Santa Ana Line

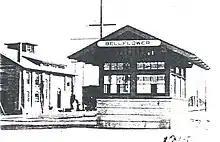
The first Bellflower Pacific Electric Depot,

Cars ceased running to the Santa Ana Southern Pacific Depot in November 1945. By 1950, service had halved from its peak only five years earlier and the line was cut back to the minor station in Bellflower on July 2, becoming the Bellflower Line. (PE continued to serve the Bellflower to Santa Ana segment with motor coaches.) The service was then disposed of by Pacific Electric, being taken over first by Metropolitan Coach Lines as its line 11 in 1953 before being commuted to the Los Angeles Metropolitan Transit Authority in 1958, the same year it was discontinued; the last train ran on May 24, 1958. Bellflower Line service was briefly designated as line 34 for just over a month prior to discontinuance.